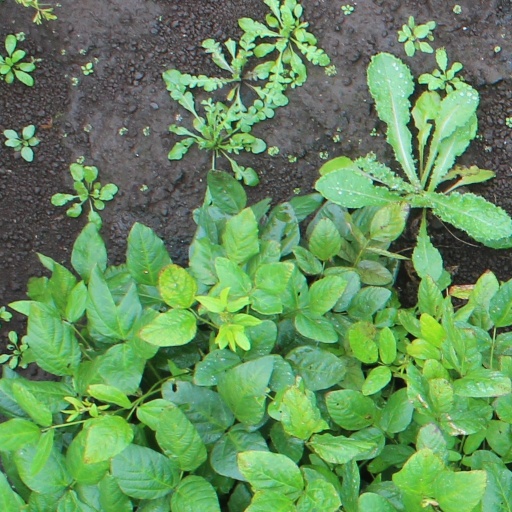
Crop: soybean